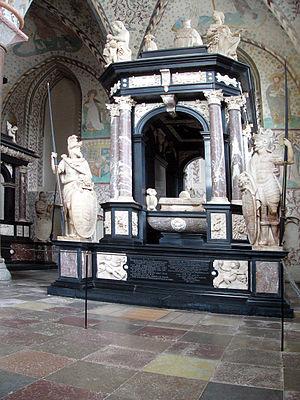
Frédéric II de Danemark et de Norvège, né le 1ᵉʳ juillet 1534 à Hadersleben et mort le 4 avril 1588 à Antvorskov, fut roi de Danemark et de Norvège.